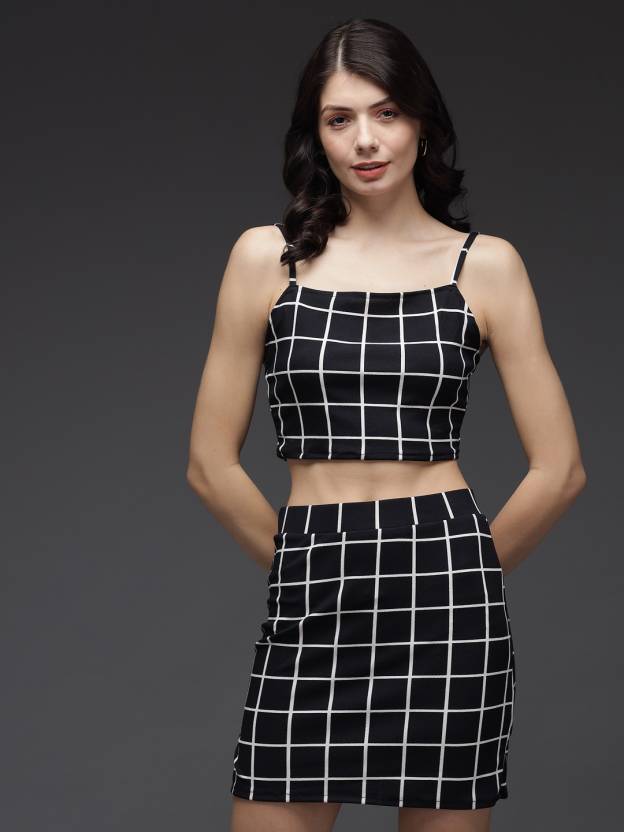
Product: Women Two Piece Dress Multicolor Dress
Price: ₹359
Colors: Multicolor
Pattern: Printed
Description: Explore the modern and western look by wearing this wonderful DRESS.This DRESS has been made with the fabric which is undoubtedly skin friendly fabric, allows you to visit any party in the comfortable condition or for casual wear . This has been stitched with standard modern style to promote your look to the most stylish lady in the party or casual visit.BUY NOW!!!.HAPPY SHOPPING!